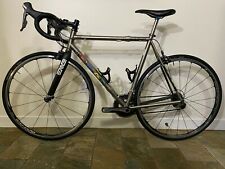
Vehicle type: Bikes